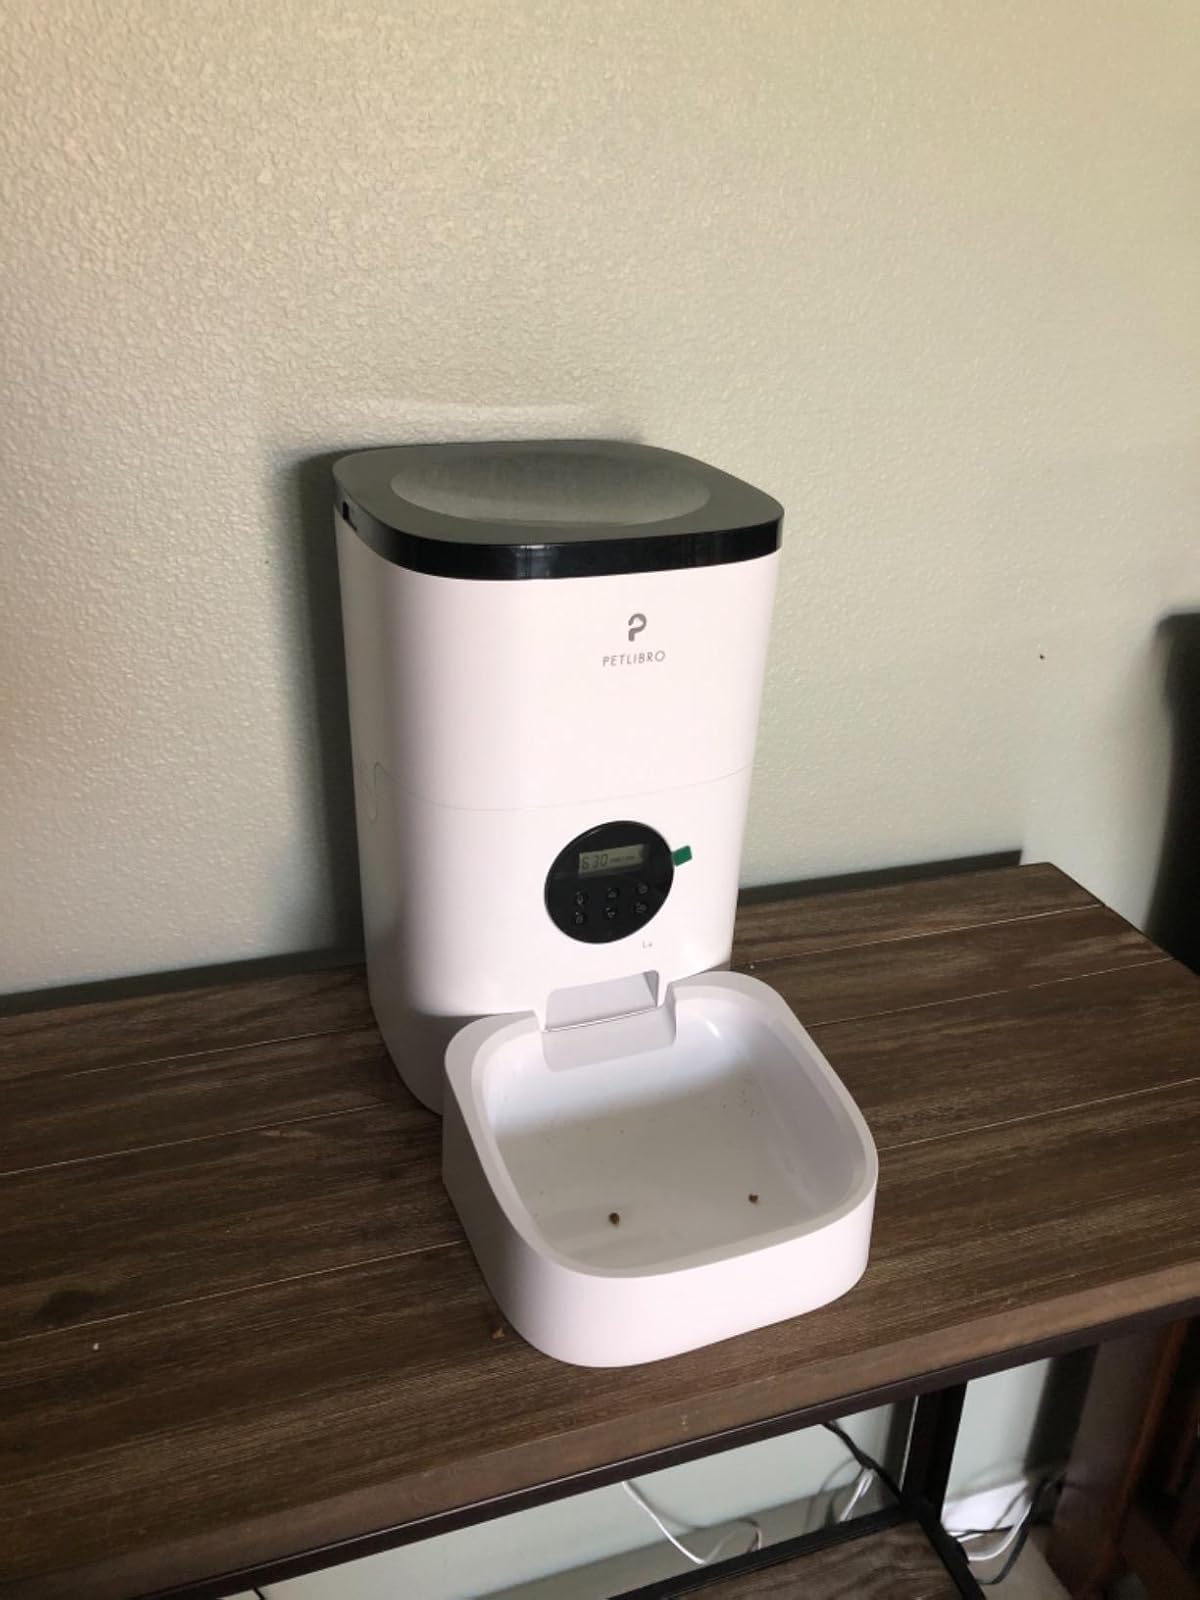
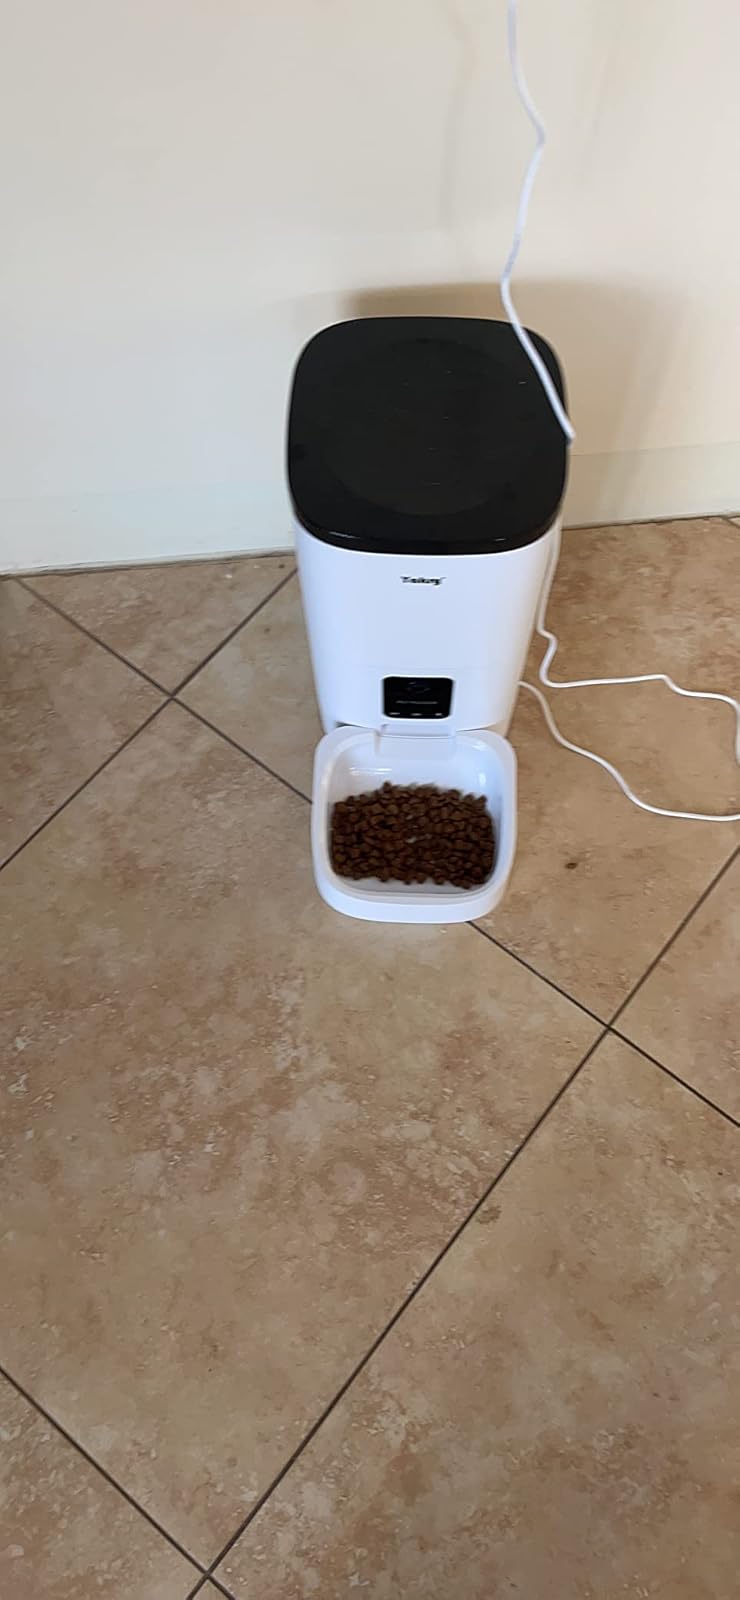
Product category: items_feeder
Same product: no